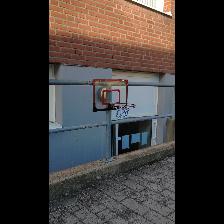
Label: NonHuman